Attleboro station (Massachusetts)

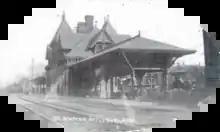
The 1873-built station in 1906

The Boston and Providence Railroad (B&P) opened between its namesake cities in June 1835. Two branches opened from Attleboro: The Attleboro Branch Railroad (run by the B&P) opened in January 1870, followed by the Taunton Branch Railroad's Attleboro Branch (to Taunton) on August 1, 1871. The B&P built a new station in 1873. Originally intended to be a joint project with the Taunton Branch Railroad, it was completed solely by the B&P. It was a complex Victorian Gothic building – north of Mill Street at a grade crossing. Service began in June 1835 from Boston to Providence.